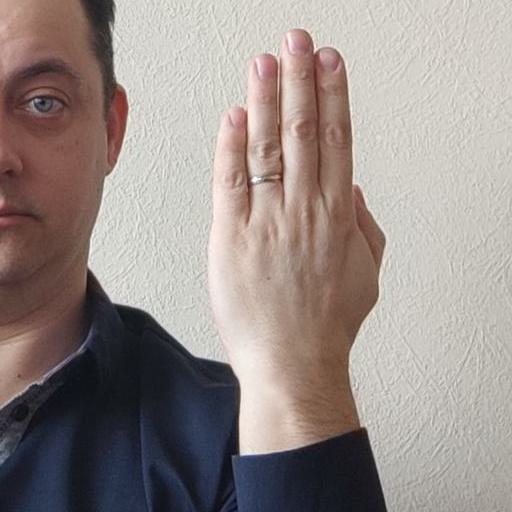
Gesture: stop_inverted